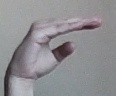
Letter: jeem